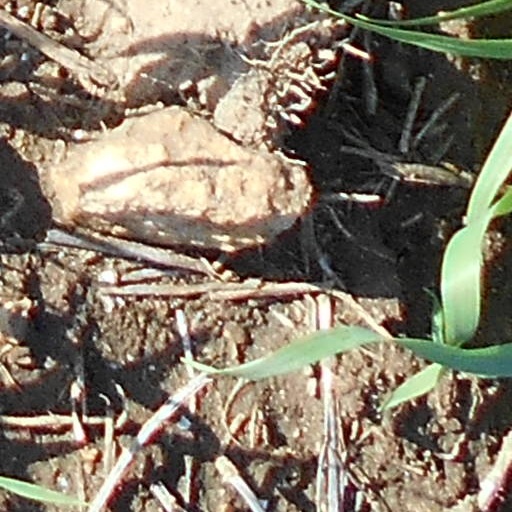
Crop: wheat